Naam Pirandha Mann

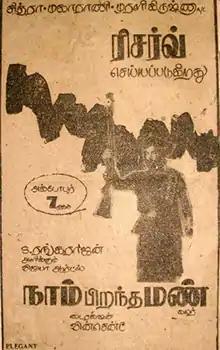
Theatrical release poster

Naam Pirandha Mann is a 1977 Indian Tamil-language vigilante action film directed by A. Vincent, who wrote the screenplay with Vietnam Veedu Sundaram. The film stars Sivaji Ganesan, while Gemini Ganesan, Nagesh, Kamal Haasan, K. R. Vijaya, and Fatafat Jayalaxmi play supporting roles. It revolves around a retired vigilante (Sivaji Ganesan) and his delinquent son (Haasan) who clash due to their differing ideologies.